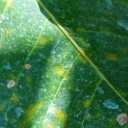
Label: Cerscospora